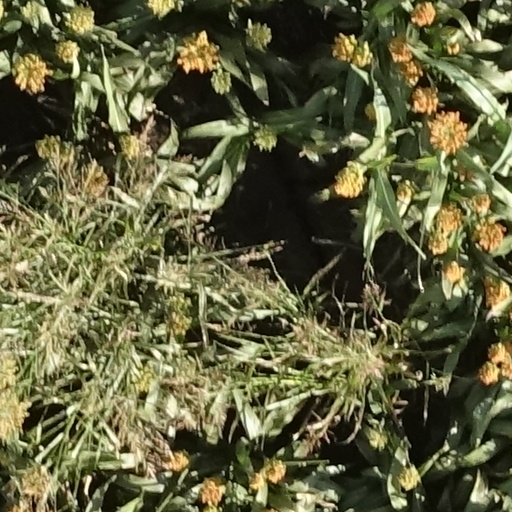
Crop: sorghum